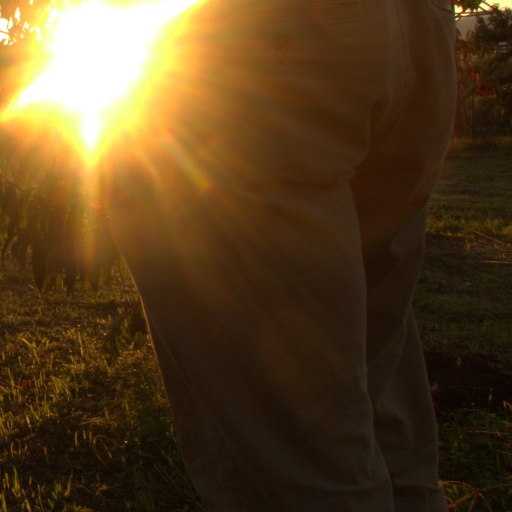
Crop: grape